Grzegorz Matuszak

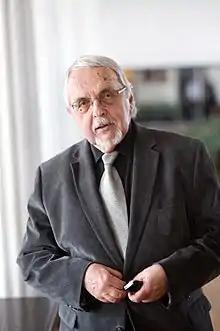
Matuszak in 2013

Grzegorz Jan Matuszak (8 January 1941 – 13 September 2022) was a Polish politician. A member of the Democratic Left Alliance, he served in the Senate of Poland from 2001 to 2005.